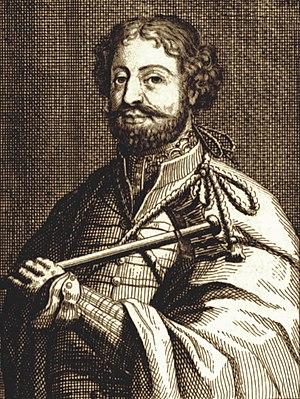
Vakhtang V, aussi connu comme Chah Navaz Khan est un monarque du royaume géorgien de Karthli, un prince de Moukhran sous les noms de Vakhtang II et Bakhouta Beg, et un homme politique de la Perse séfévide de la dynastie des Bagration de Moukhran. Il est le premier roi de Karthli représentant la branche cadette des Bagrations de Moukhran, une lignée qui dirige Tbilissi jusqu'en 1746. Il est également l'ancêtre paternel de monarques de Kakhétie et d'Iméréthie et de nombreux princes russo-géorgiens, dont Piotr Ivanovitch Bagration.